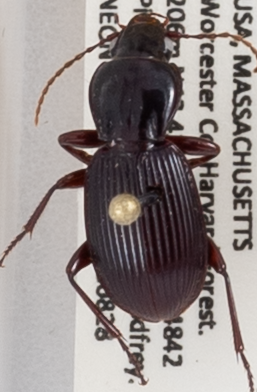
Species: Pterostichus tristis
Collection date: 2018-08-28
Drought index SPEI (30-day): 1.69
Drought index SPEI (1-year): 1.13
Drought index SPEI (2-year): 1.01